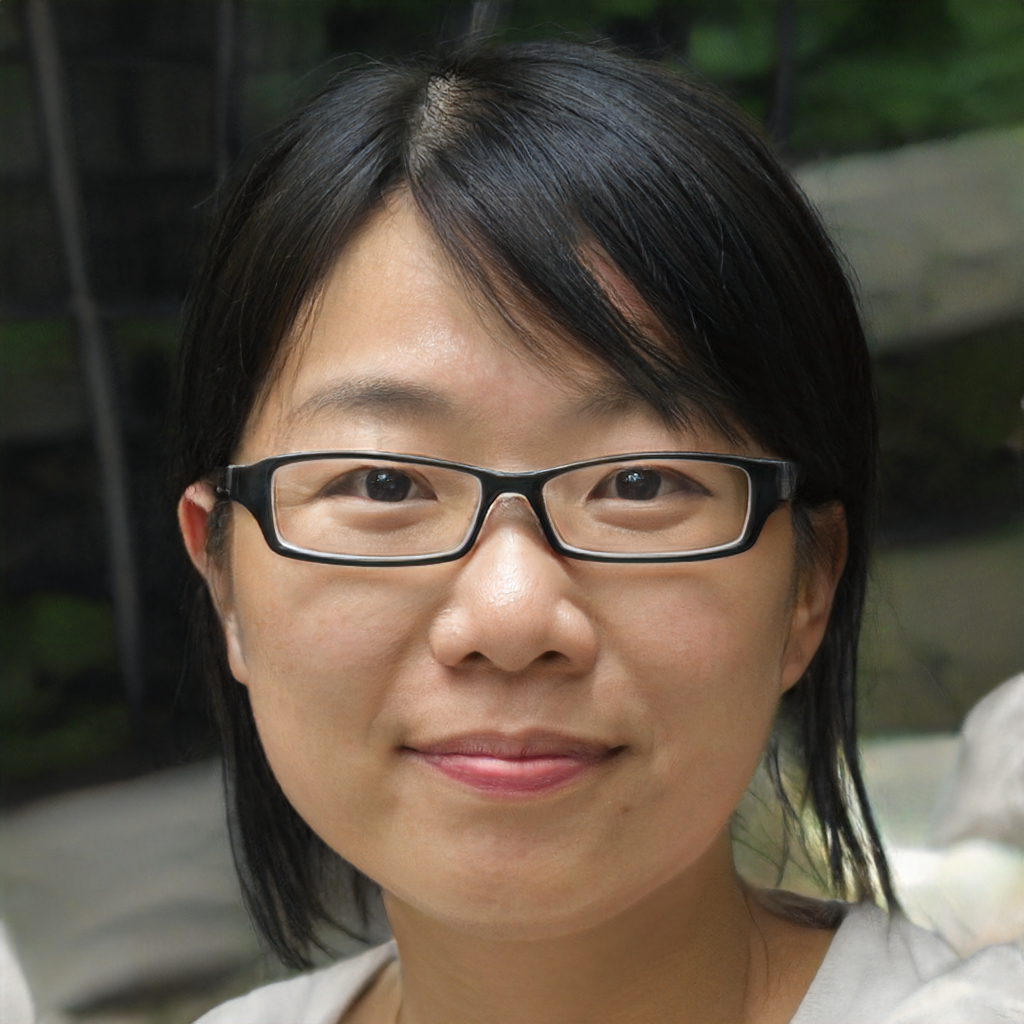
Gender: Female